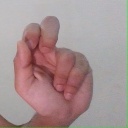
अक्षर: ढ